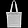
Label: Bag